Rope

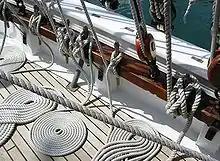
Cordage aboard the French training ship "Mutin"

Rope made from hemp, cotton or nylon is generally stored in a cool dry place for proper storage. To prevent kinking it is usually coiled. To prevent fraying or unravelling, the ends of a rope are bound with twine (whipping), tape, or heat shrink tubing. The ends of plastic fibre ropes are often melted and fused solid; however, the rope and knotting expert Geoffrey Budworth warns against this practice thus: